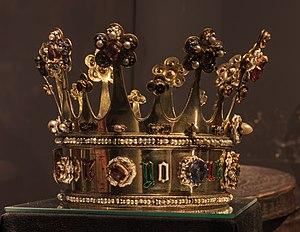
Couronne de Marguerite d´York
Marguerite d'York est la sœur des rois d'Angleterre Édouard IV et Richard III d'Angleterre et la troisième et dernière épouse du duc de Bourgogne Charles le Téméraire. En son siècle, elle passe pour la duchesse la plus élégante, la plus riche et la plus puissante d'Europe.